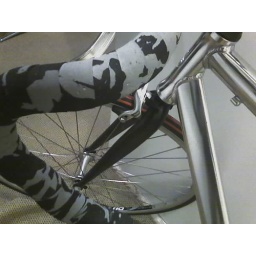
a custom bike i bought off the street from Don Rafa's Cyclery. based around a Giant Bowery aluminum frame.